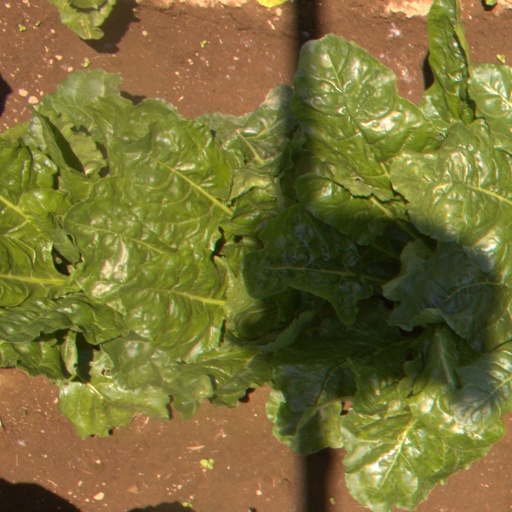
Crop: sugar beet